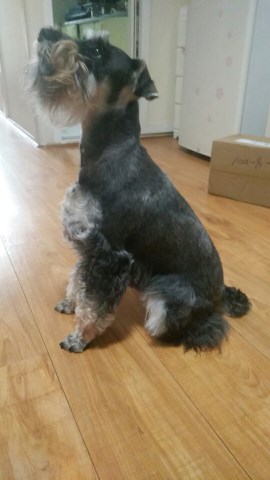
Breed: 2342-n000102-miniature_schnauzer